Ron Rivest

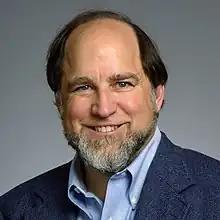
Rivest in 2012

born May 6, 1947) is an American cryptographer and computer scientist whose work has spanned the fields of algorithms and combinatorics, cryptography, machine learning, and election integrity.